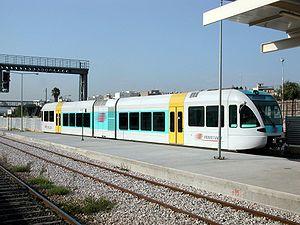
Le train de banlieue de Patras est une ligne de train urbain qui, depuis 2020, relie, le long de la côte, le nord-est de l'agglomération de Patras au sud-ouest, en passant par le centre et le port. Toutes les informations de cet article proviennent de l'article en grec et du site de la ligne.
Le terme Proastiakós désigne plusieurs relations ferroviaires de distance courte ou moyenne, c'est-à-dire un réseau express régional, exploitées l’entreprise grecque Trainose S.A.
Stadler GTW est le nom d'une gamme modulaire de rames automotrices construites par l'entreprise suisse Stadler Rail. Le sigle GTW provient du nom allemand GelenkTriebWagen qui signifie automotrice articulée.